Festival du Vent

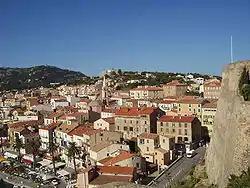
Calvi, the town where the festival takes place.

The Festival du Vent was an annual arts festival taking place since 1992 in Calvi, Haute-Corse, a town of Corsica, in France.